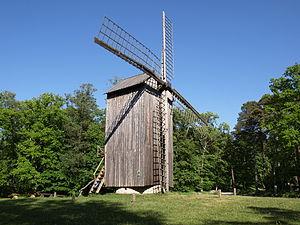
Le musée de plein air est une reconstitution, en grandeur nature, d'un village rural de pêcheurs du XVIIIe siècle situé dans le quartier de Rocca al Mare à Tallinn en Estonie.
Rocca al Mare est un quartier du district de Haabersti à Tallinn en Estonie.